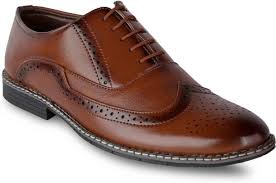
Label: Brogue